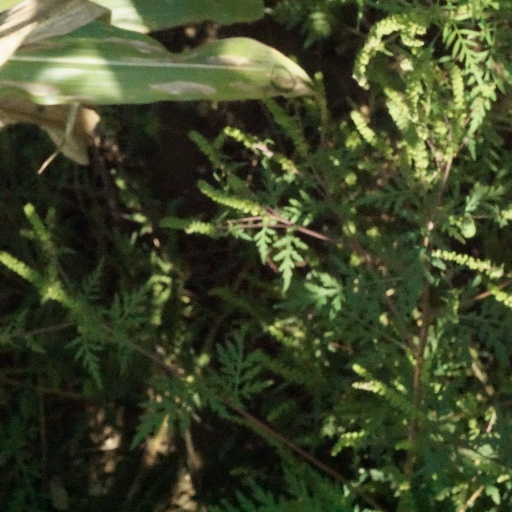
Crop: maize; corn